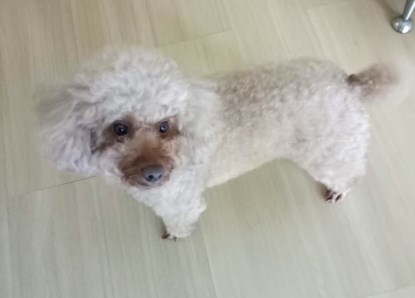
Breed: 7449-n000128-teddy